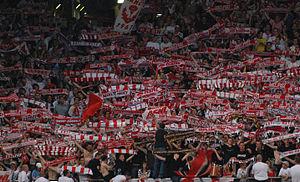
Les supporteurs de la tribune Piantoni
L'Association sportive Nancy Lorraine, est un club de football français fondé en 1910 à Nancy et basé à Tomblaine dans la banlieue nancéienne.